Lands of Borland

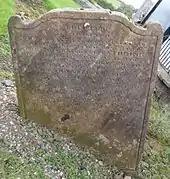
Gravestone of the Watts of Borland and Laigh Borland

Walled gardens are uncommon at ordinary farms; their presence at Borland suggests the site once held a higher status. The garden is square in layout and likely dates to the 18th century. Its south, east and west walls were rebuilt around 1916, though at a reduced height and length. Constructed primarily of random rubble with flat sandstone copings, these walls are noticeably thinner than the unaltered north wall. Cylindrical gate piers with conical caps were also added in 1916, slightly set back from the wall line. A former doorway on the east side has been sealed. A culvert or "cundy" runs beneath the garden and continues as a stream on the north side, eventually draining into the Glazert Water. An old black-and-white photograph shows a sundial once stood in the centre of the garden.